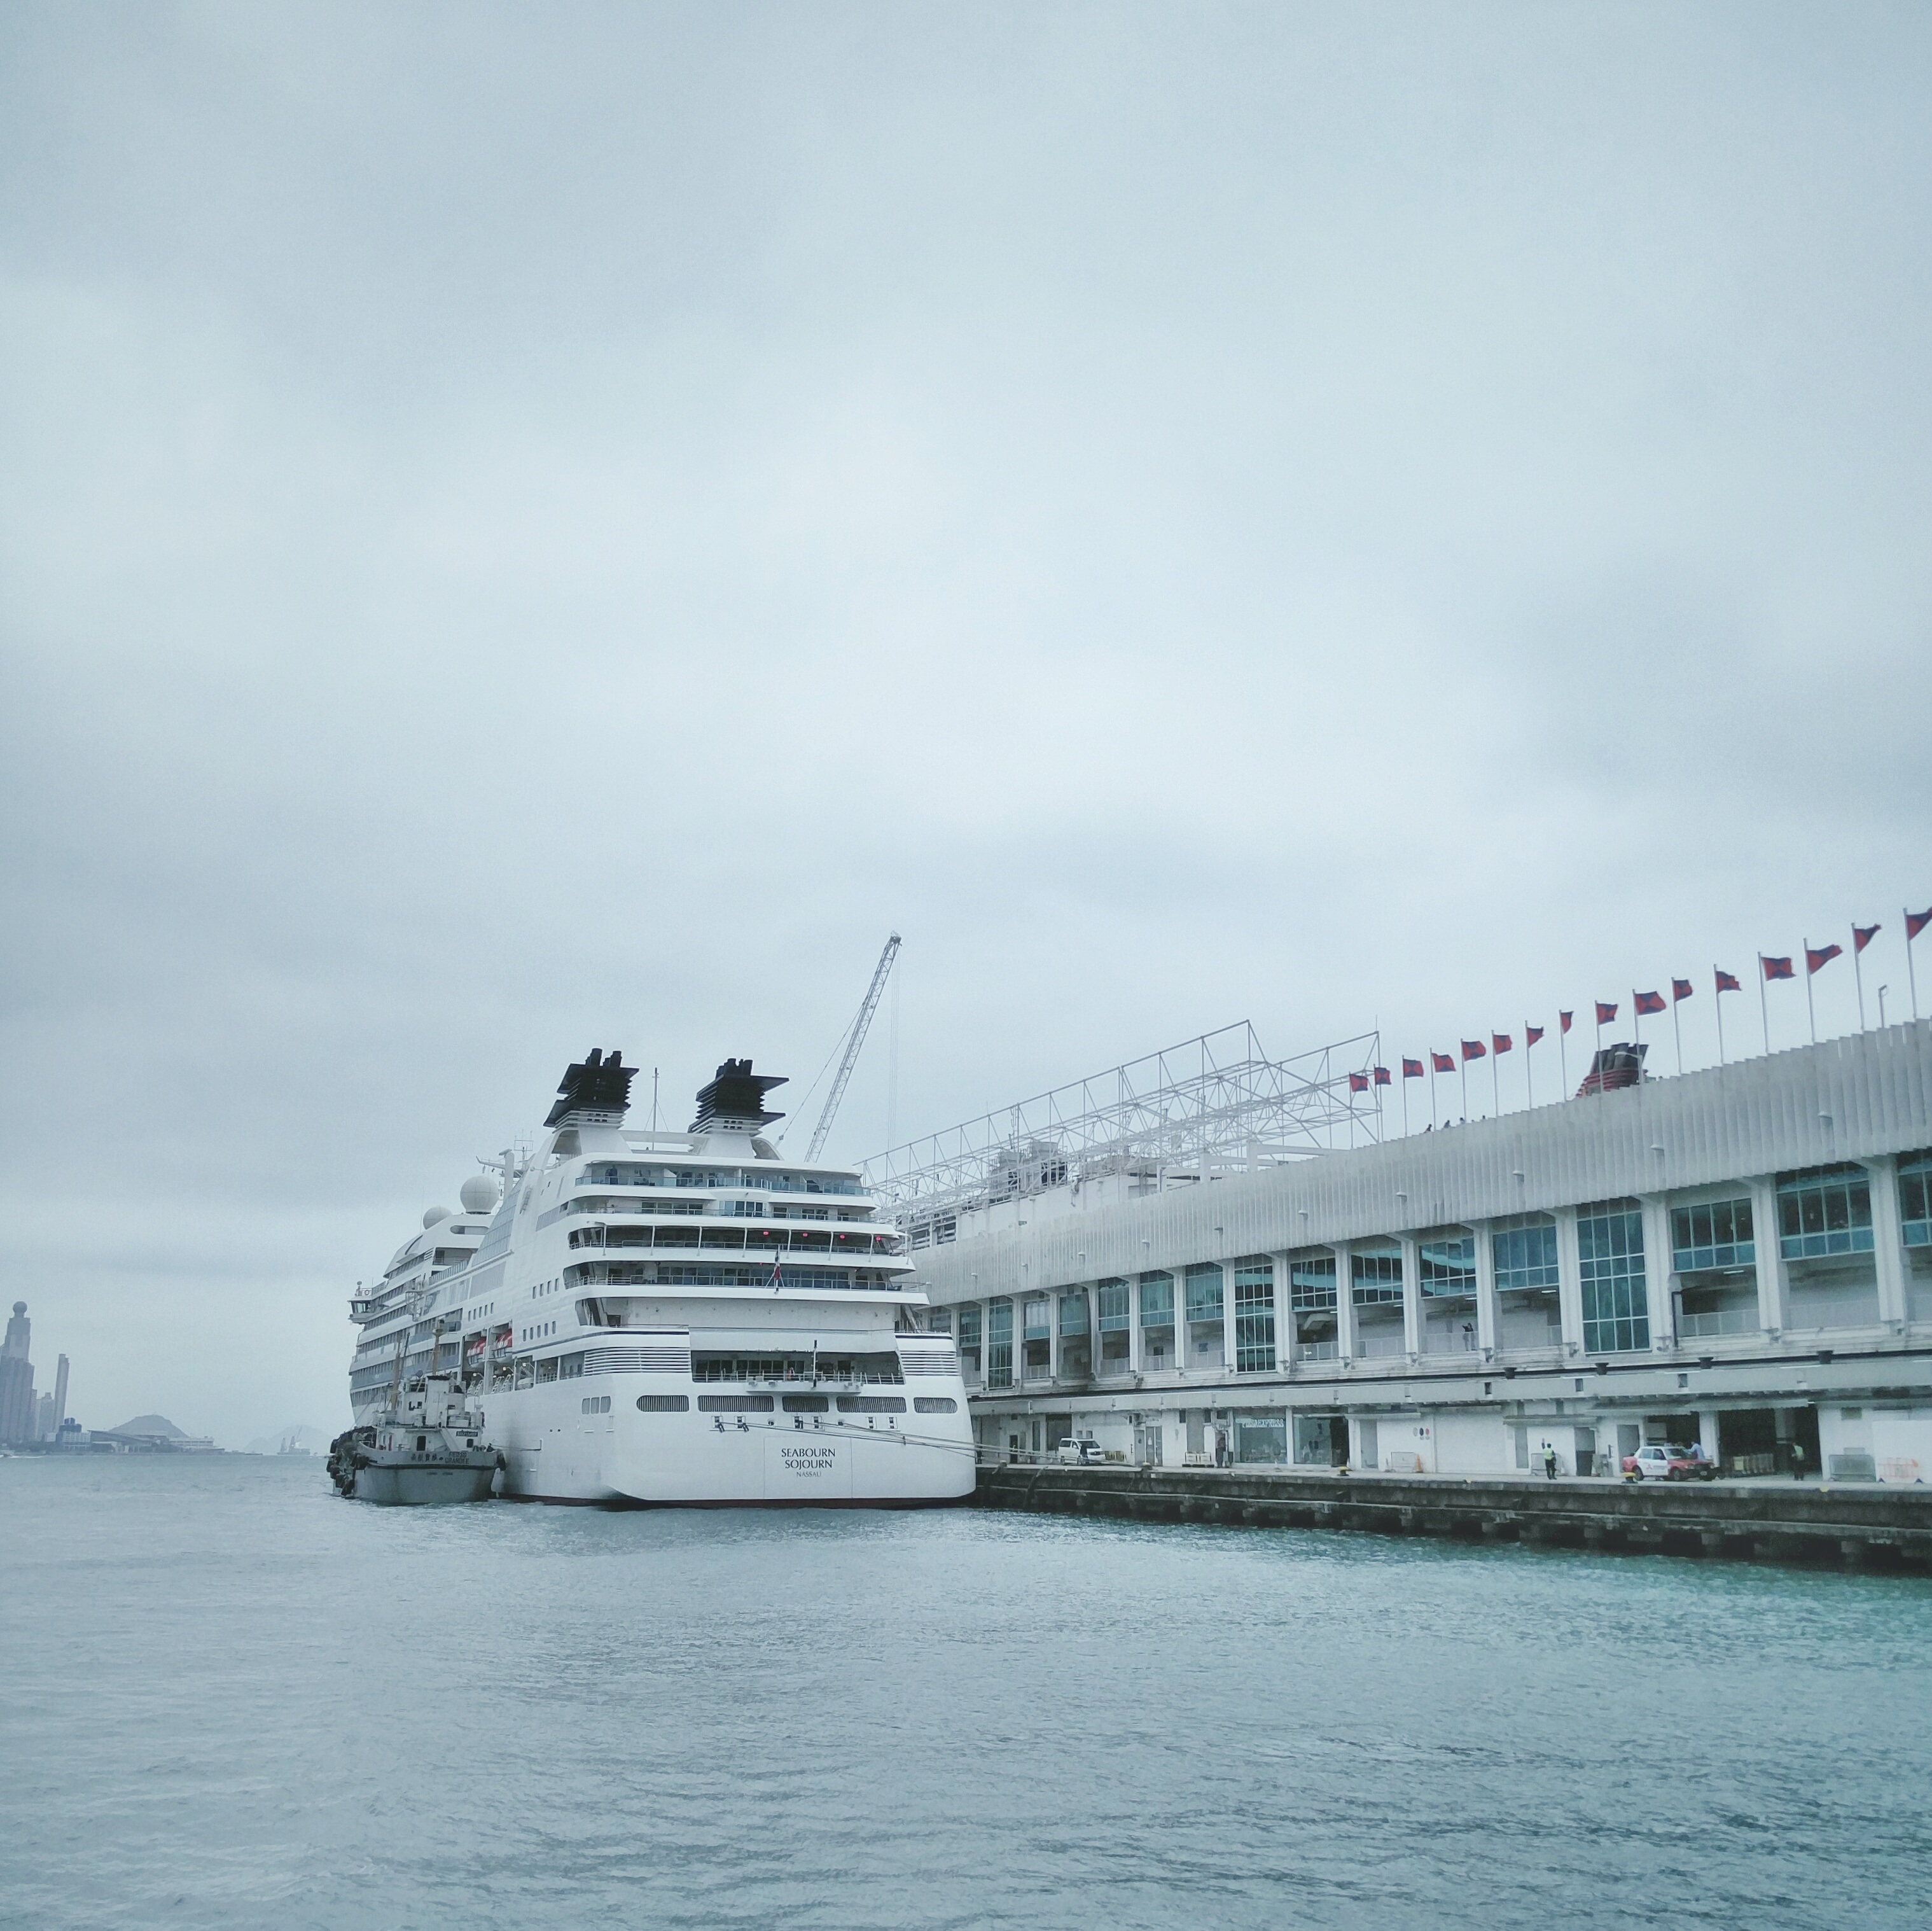
sea, boat, pier, ship, vehicle, yacht, hong kong, cruise, ferry, watercraft, cruise ship, passenger ship, freight transport, ocean liner